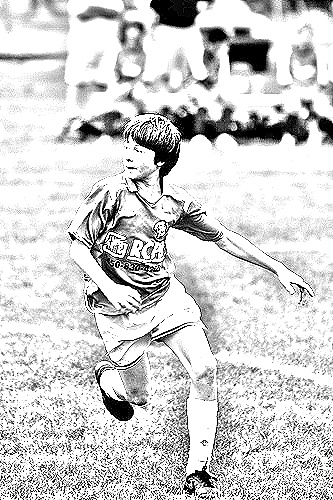
Portrait style: Sketch Portrait